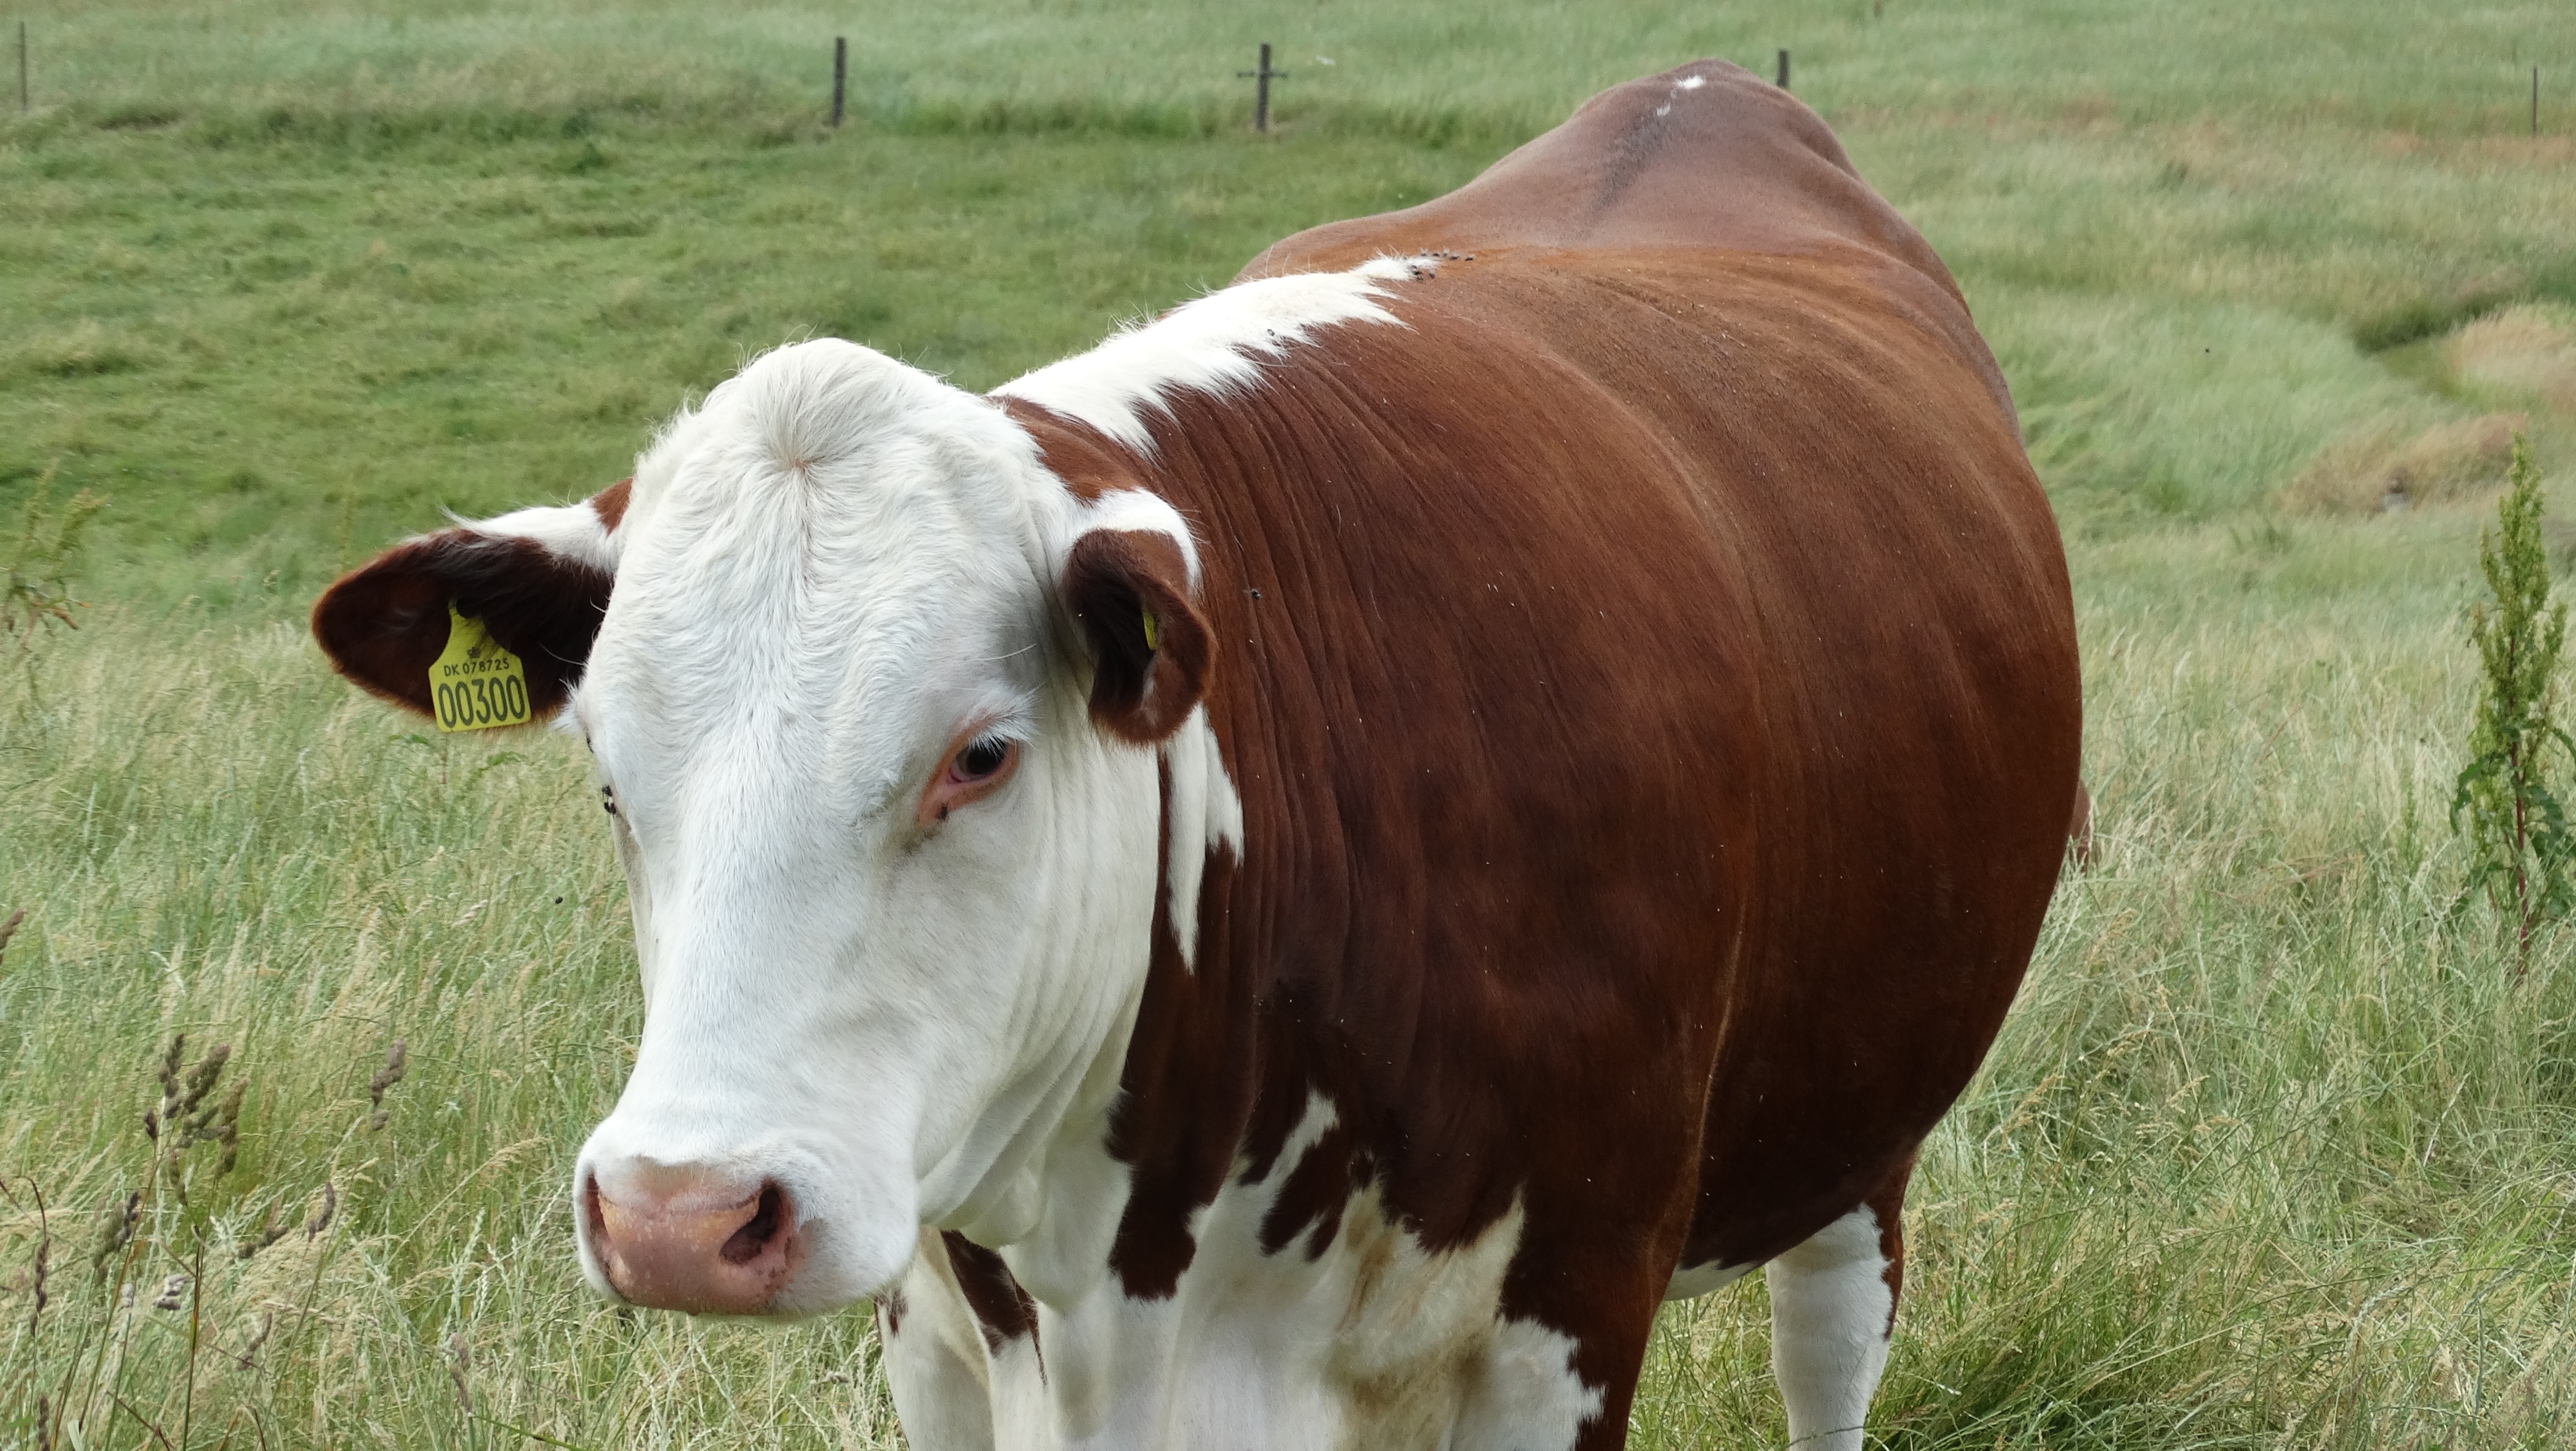
grass, field, farm, meadow, cow, herd, pasture, grazing, mammal, mane, agriculture, bull, grassland, vertebrate, mare, mark, organic, stains, ox, rural area, dairy cow, cattle like mammal